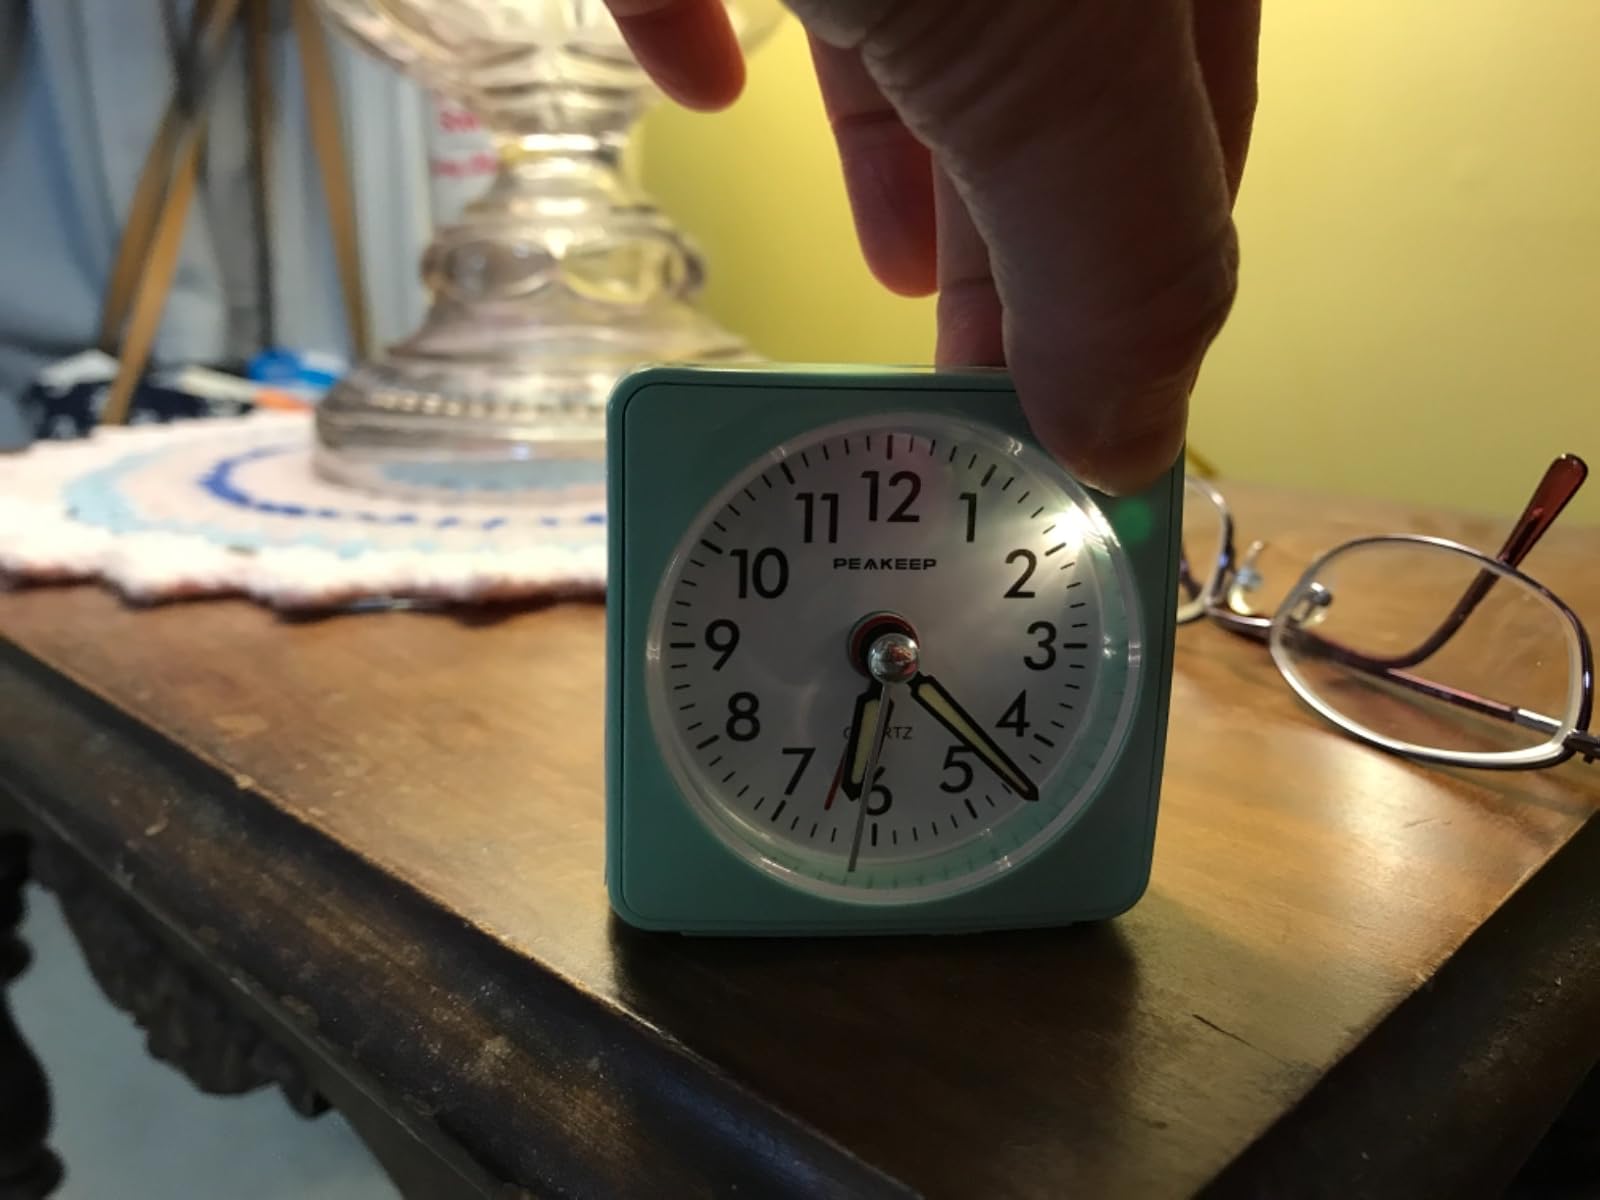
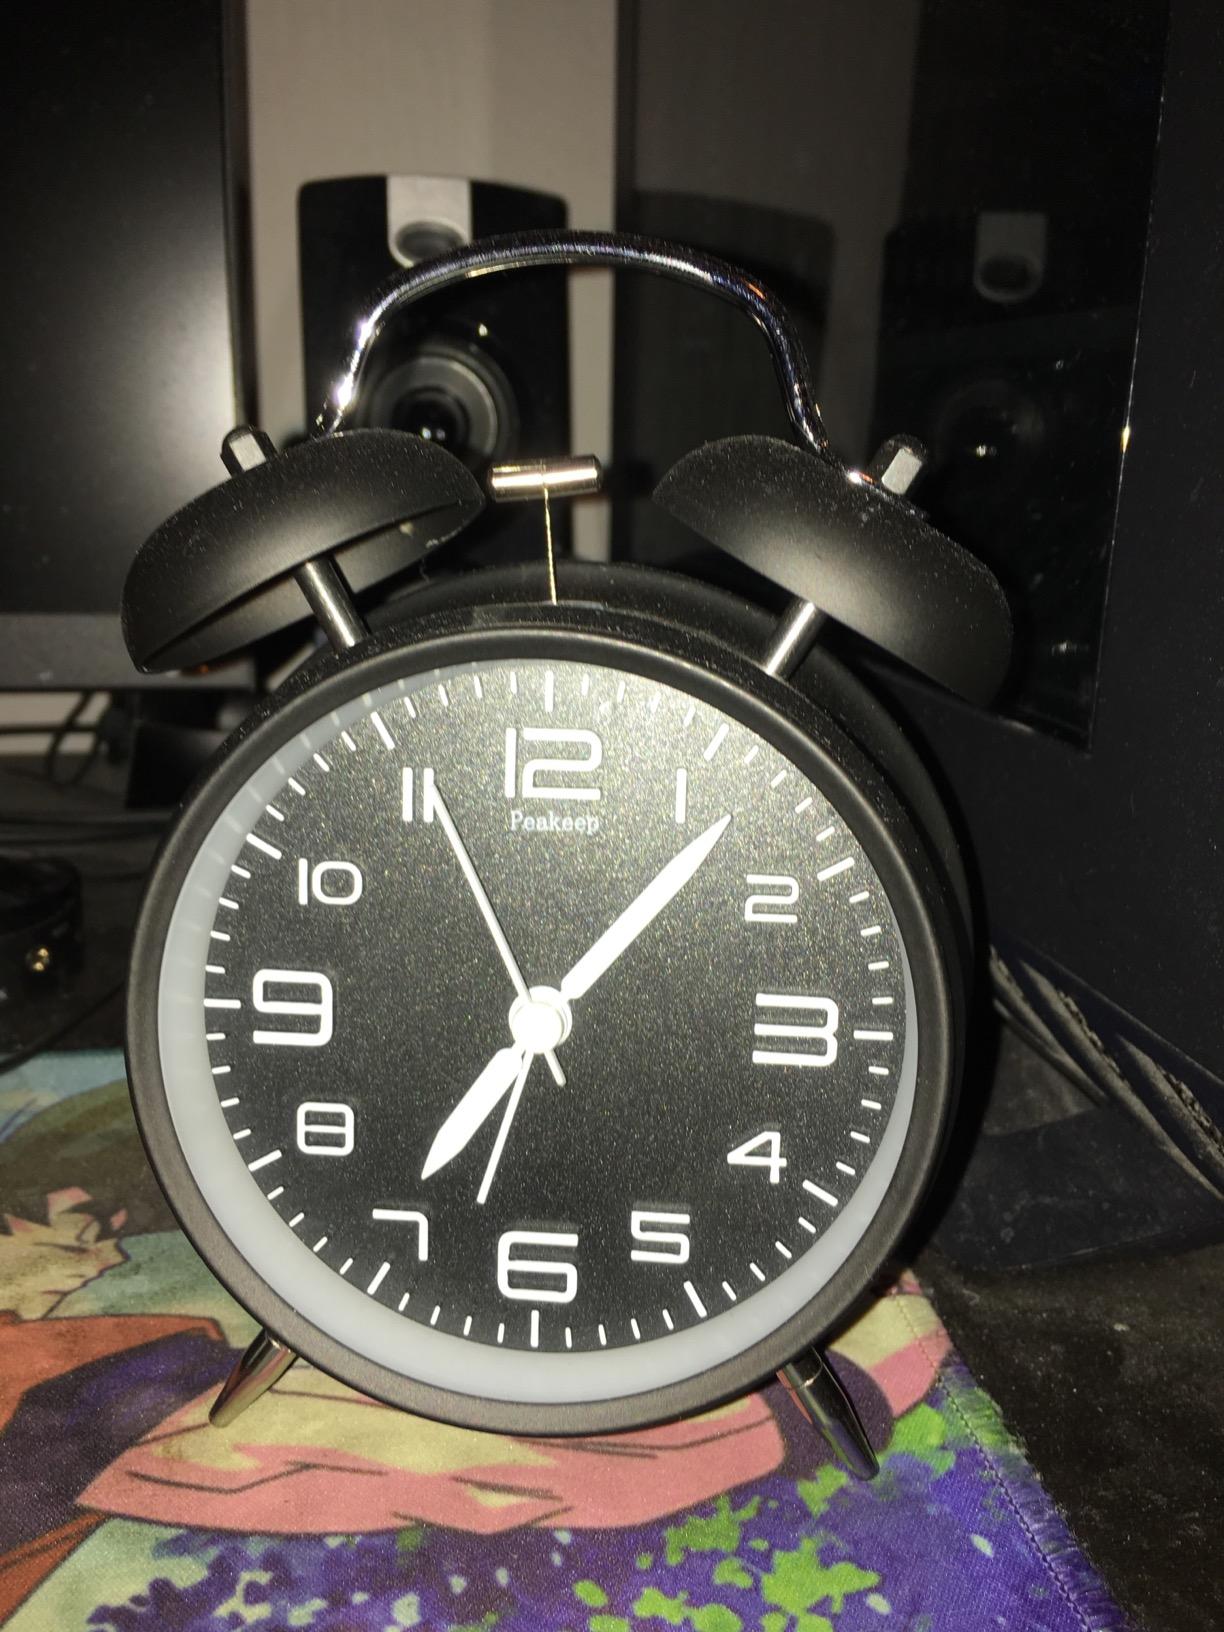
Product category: clock
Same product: no